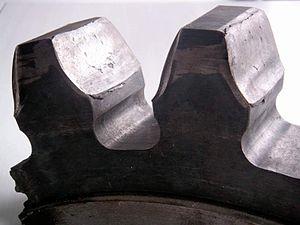
Le chemin de fer de la Rhune appelé aussi train de la Rhune ou petit train de la Rhune, est une ligne ferroviaire électrifiée à voie métrique et à crémaillère située en Pays basque dans les Pyrénées-Atlantiques. Il est l'un des rares chemins de fer à crémaillère de France encore en service. Sur une ligne à voie métrique, inaugurée en 1924, roulent pendant la saison touristique des rames d'époque à traction électrique. La ligne relie le col de Saint-Ignace, à 10 km environ à l'est de Saint-Jean-de-Luz au sommet de la Rhune à 905 m d'altitude, sur la frontière franco-espagnole.